Horses in Chinese culture

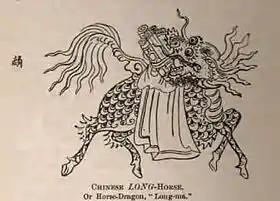
Chinese dragon-horse ("longma)".

In 1949, the Chinese Communist Party banned horse betting, a law that remains in effect today, citing the practice as a result of the decadent influence of foreign occupation. Throughout the 20th century, China remained predominantly rural, with horses widely utilized in various aspects of daily life. By 1985, China possessed the largest horse herd in the world, numbering approximately 11 million, according to an FAO report, which represented one-sixth of the global horse population.